George Cockshott

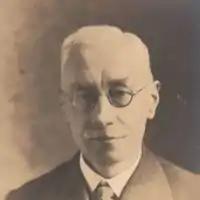

George Cockshott (7 May 1875 in Preston, Lancashire – 1953 in Hampshire) was born into a legal and sporting family in Southport, where he practised as a solicitor in the family firm of Bucks, Cockshott and Cockshott. His brother Francis was an Athletics Blue in each of his three years at Cambridge as well as working for a time in the family firm. George served as a justice of the peace and was also an active and gifted amateur yacht designer. His claim to fame comes through his design of the 'International' 12 Foot Dinghy. Although the international status of the class was revoked by the IYRU (now World Sailing) in 1964, it is still raced actively across the world. George retired to Hampshire in later years, dying there in 1953.